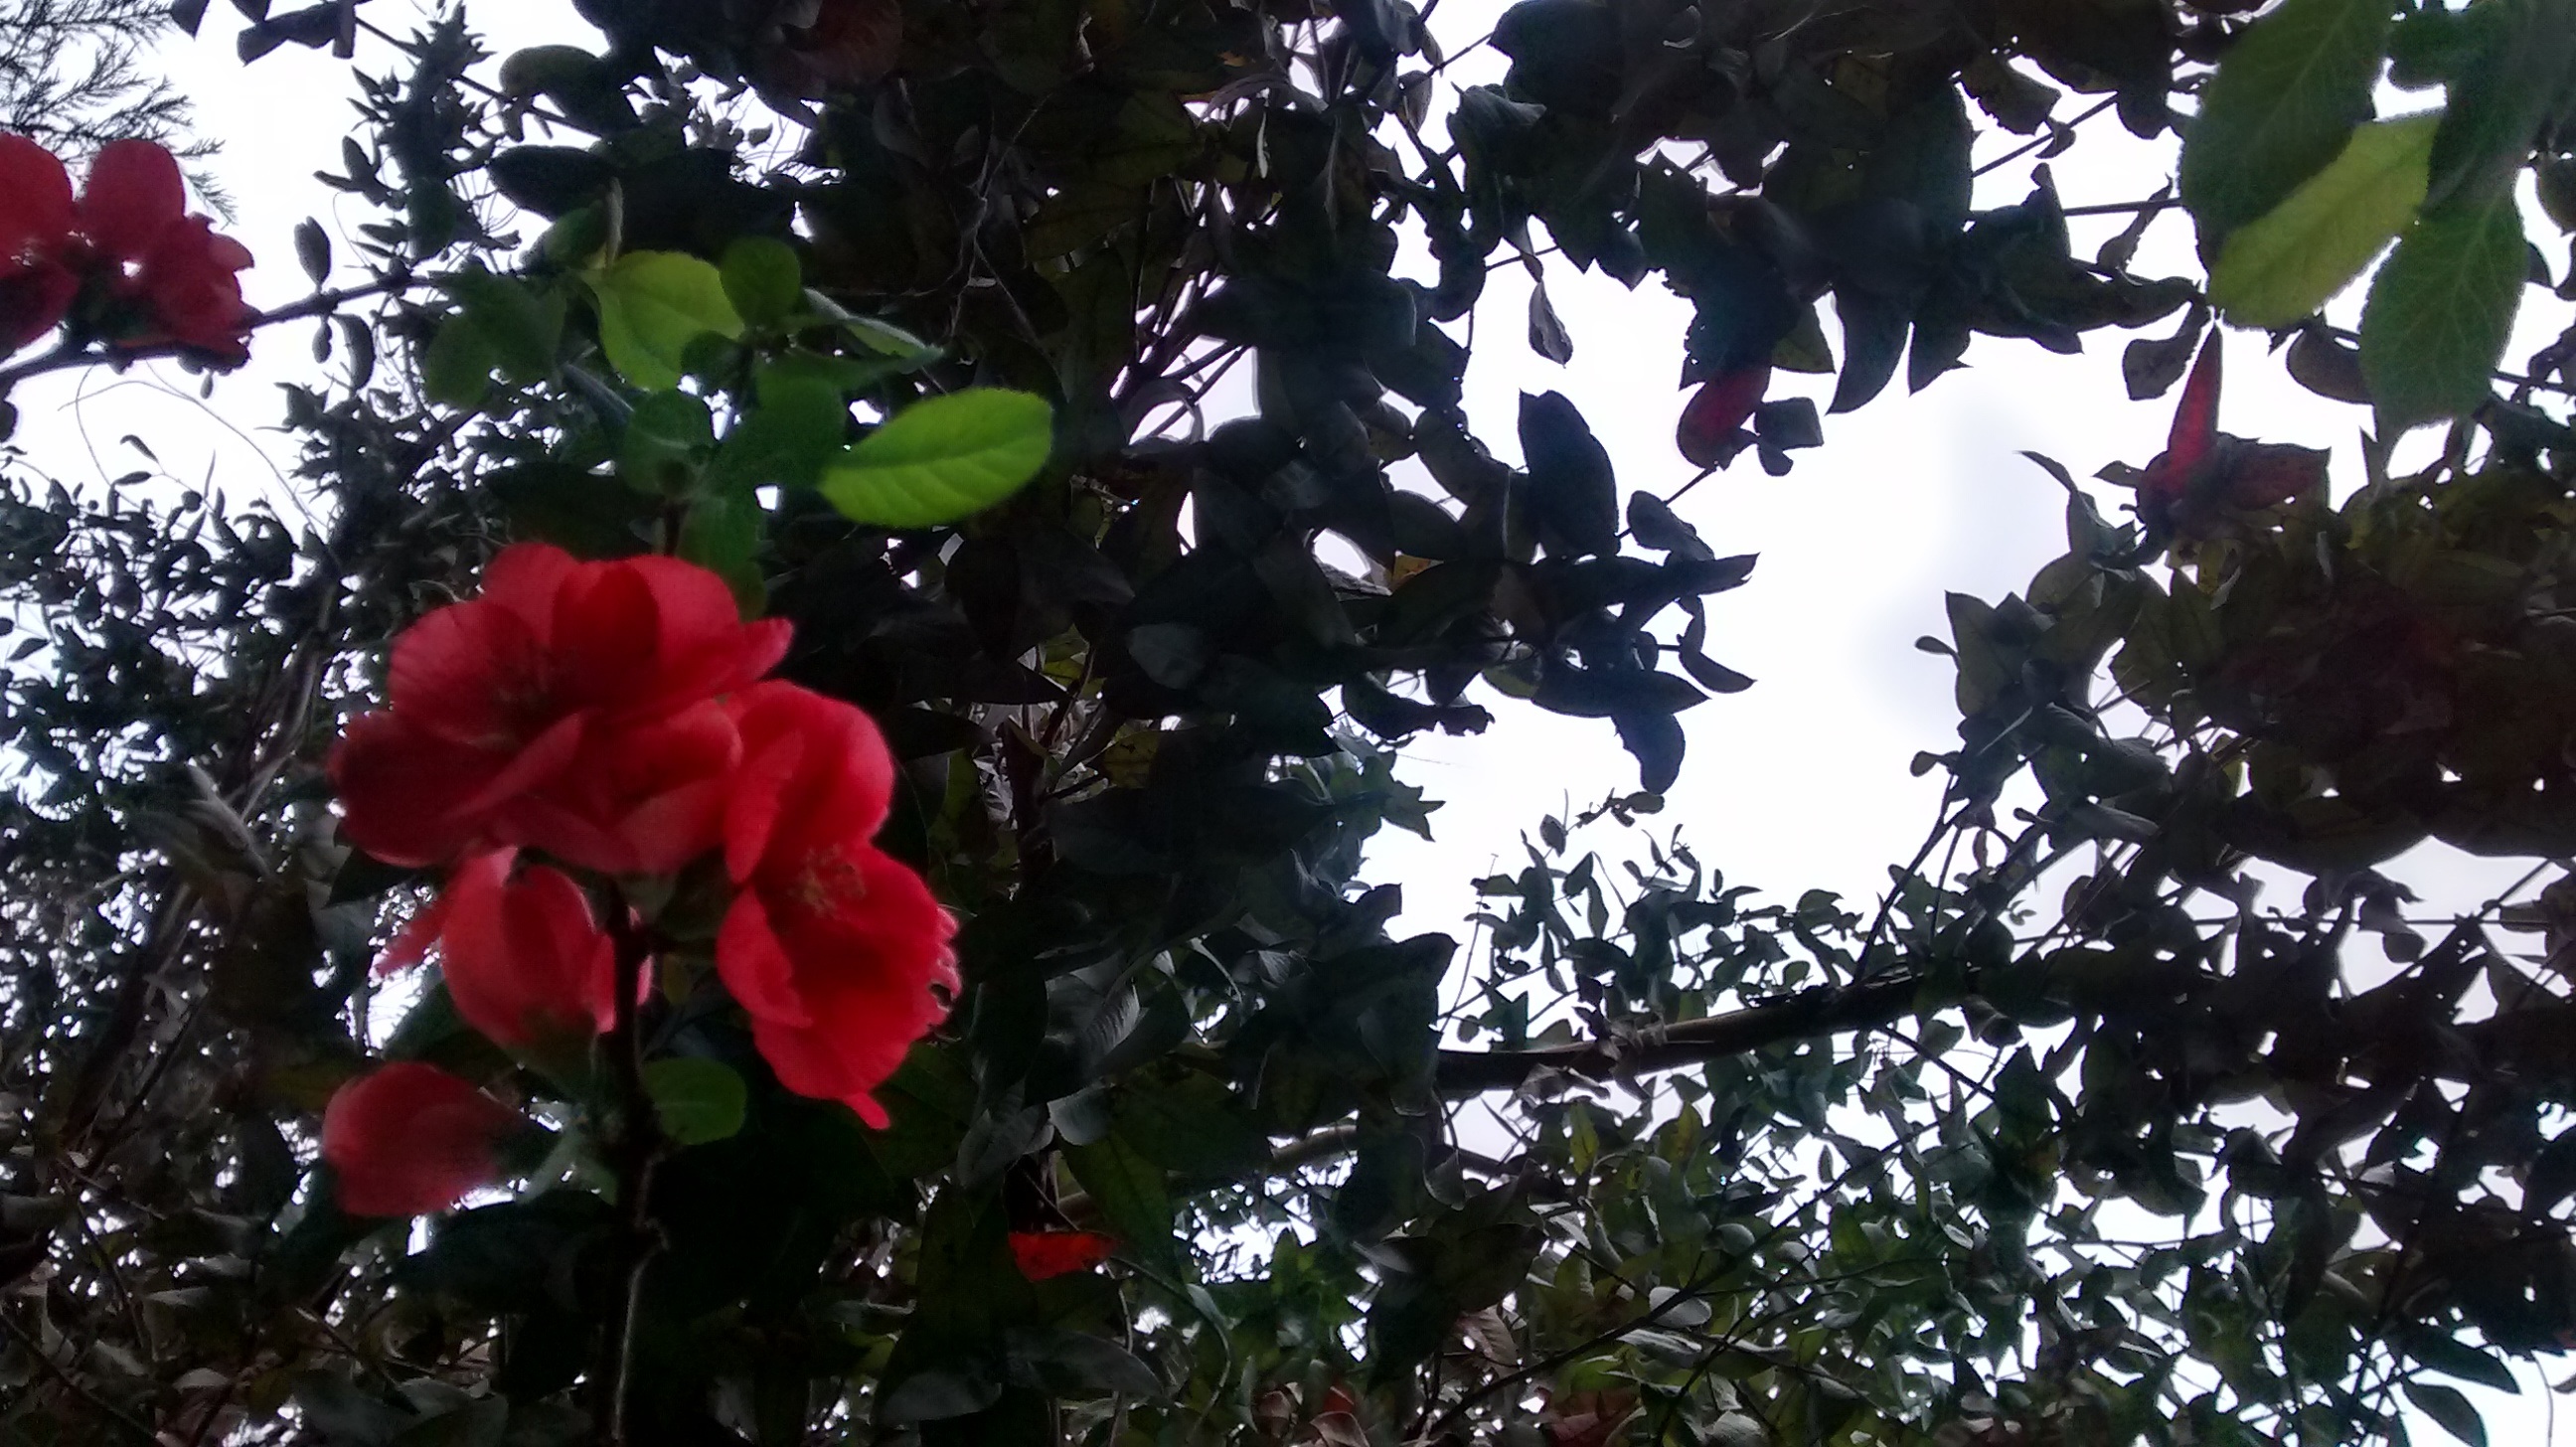
tree, branch, blossom, plant, leaf, flower, botany, flora, shrub, flowering plant, woody plant, land plant